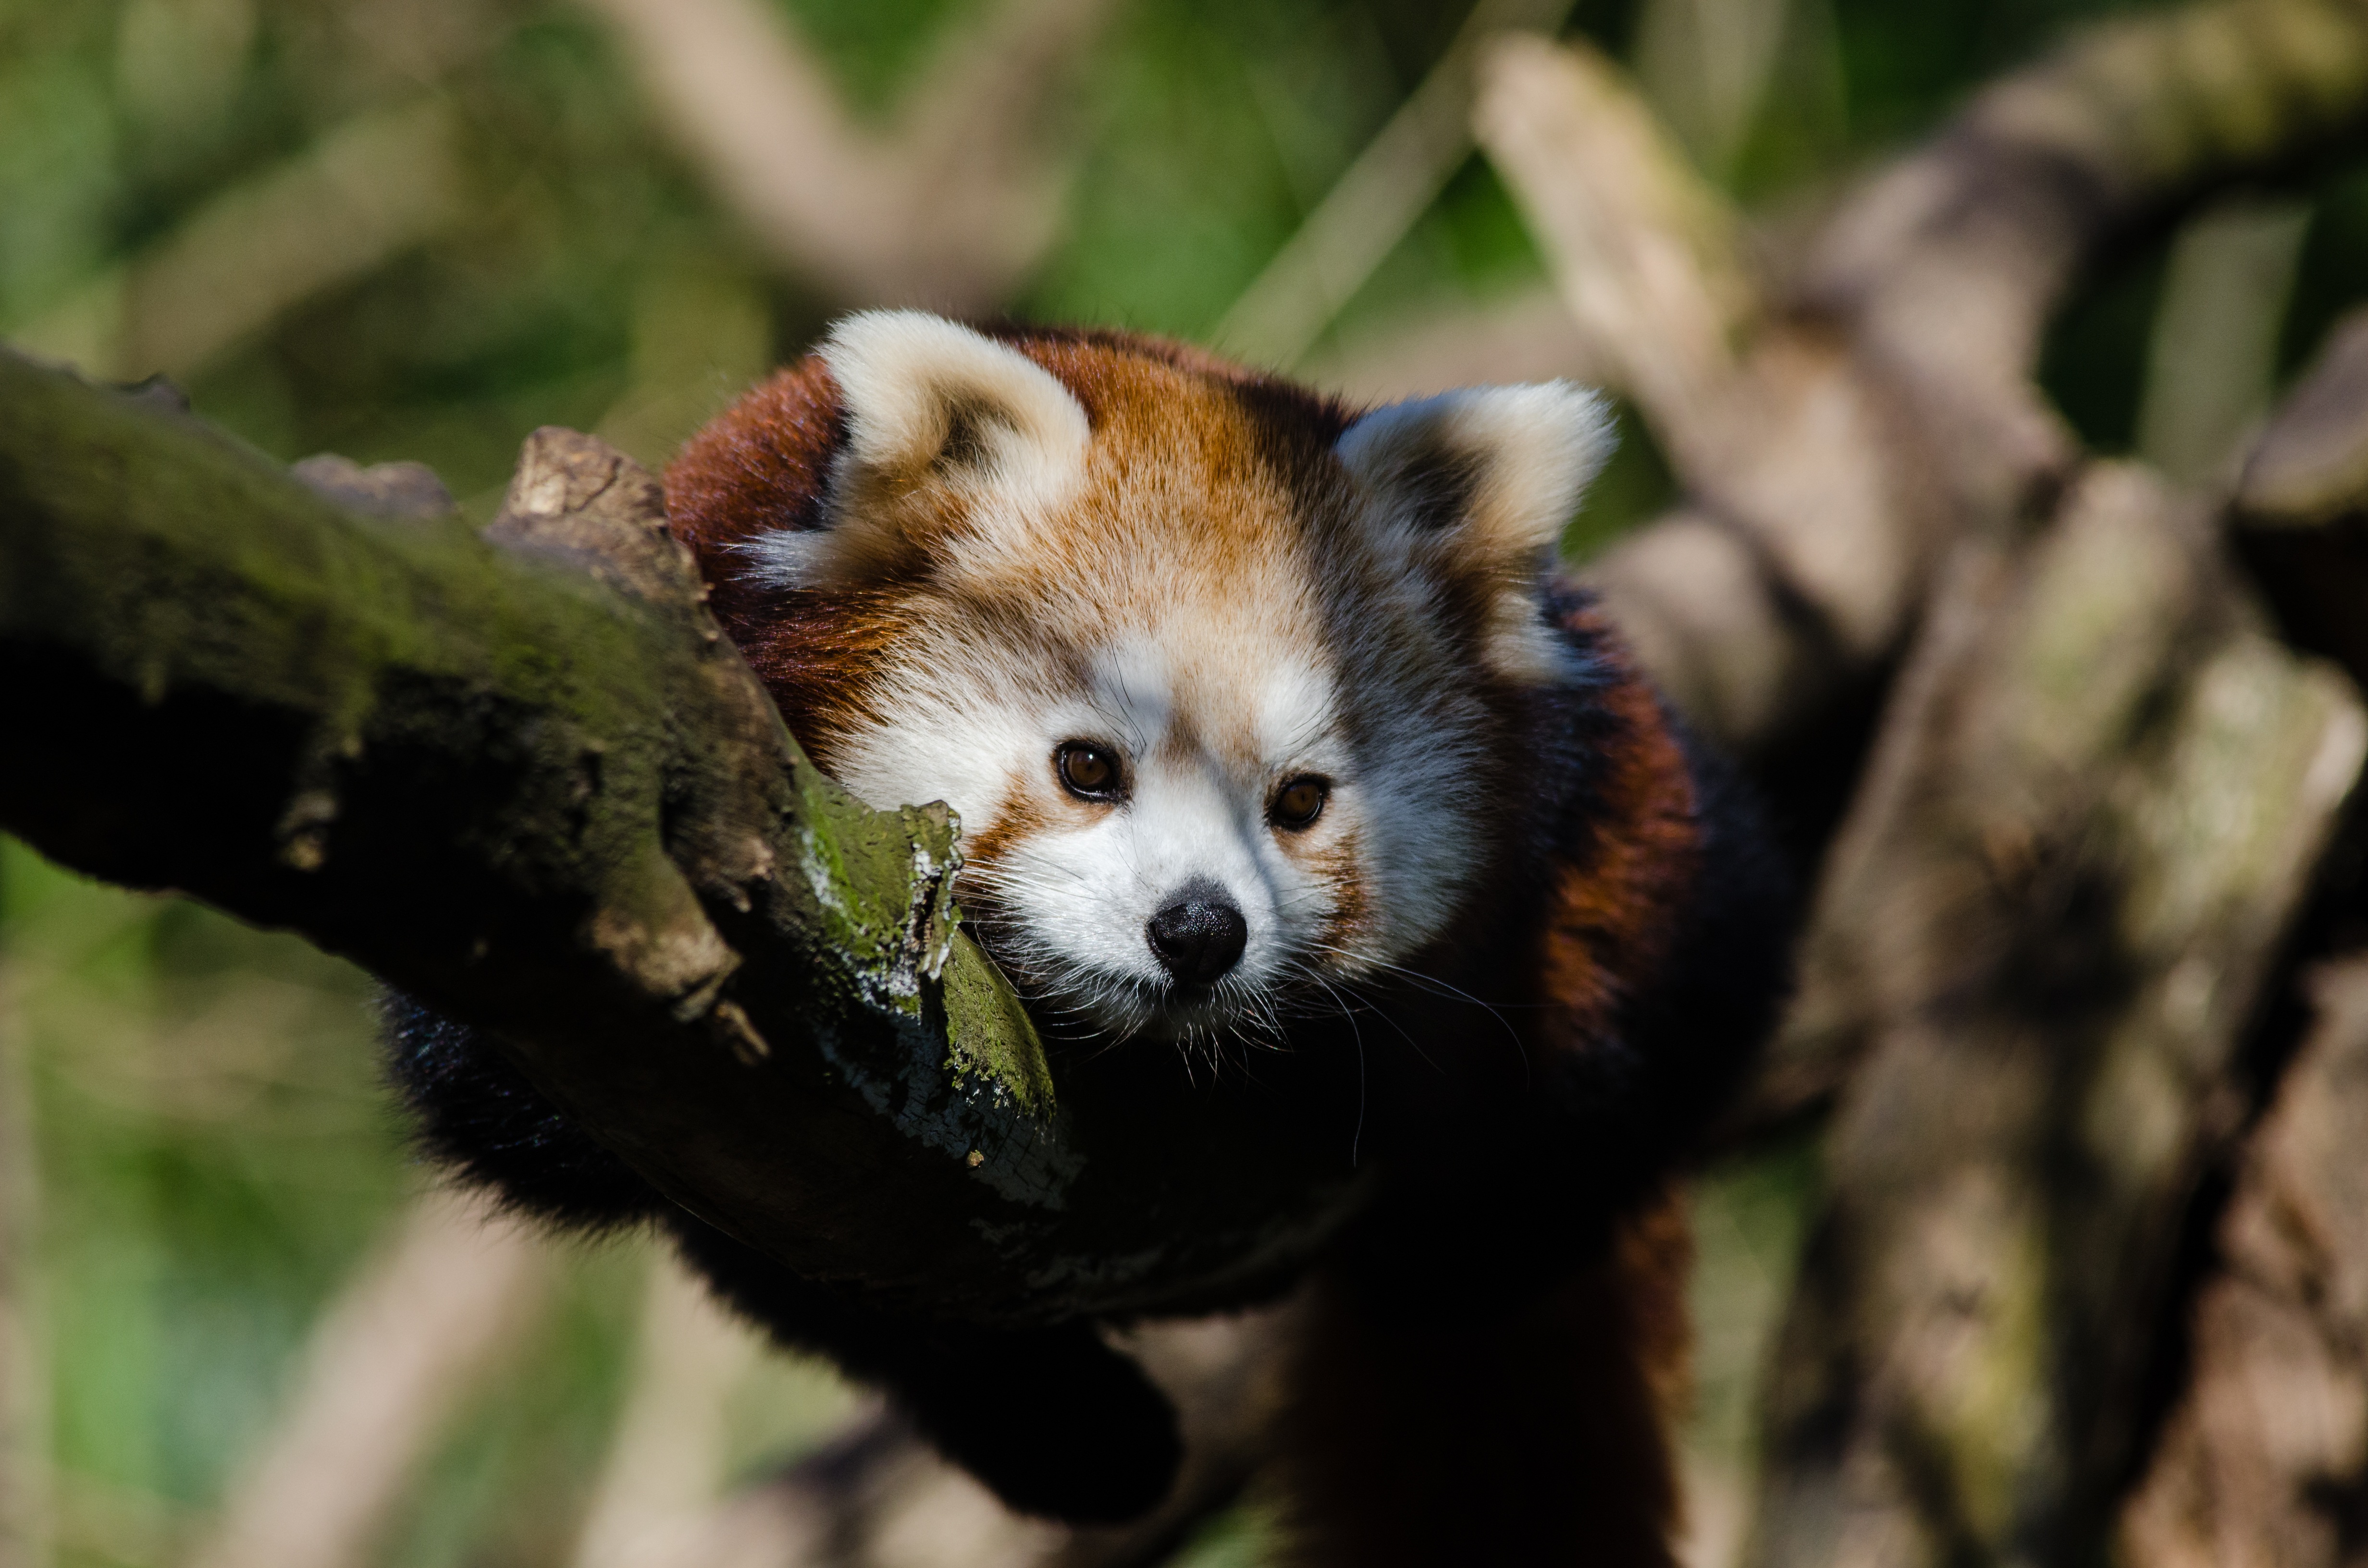
tree, animal, cute, wildlife, pet, mammal, fauna, red panda, furry, vertebrate, giant panda